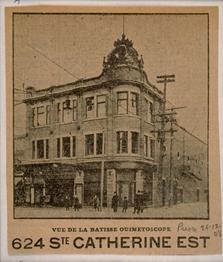
Building: Ouimetoscope
Country: Canada
Year built: 1906
Photograph of the Ouimetoscope as it existed in 1908. The civic number of the building has now been changed to 1204 Sainte-Catherine Est. The Ouimetoscope was the first Canadian theatre dedicated exclusively to showing movies. It was inaugurated on 1 January 1906 at the corner of Saint Catherine and Montcalm Streets. Originally a converted cabaret with 500 seats and a small screen, it was demolished to be replaced with a luxurious 1,200 seat movie palace that featured air conditioning. For eighteen years, the Ouimetoscope was the venue for French and American cinema supplemented with local production, accompanied by live musicians. History Encouraged by his 1904 success at showing moving pictures with a projector of his devising, Electrical engineer Léo-Ernest Ouimet invested his life savings of $ 75 into converting an ailing cabaret theatre in Montreal's downtown into the first theatre dedicated to showing moving pictures of Canada, the Ouimetoscope. Despite the small screen, the theatre was an instant success, keeping its 500 seats filled at every showing. One year later, he reinvested his profits to construct a 1,200 seat amphitheatre with plush seating and air conditioning, a rarity at the time, making it one of the first movie palaces . Despite the large investment and the luxurious venue, admission ranging from ten to thirty cents allowed even the working-class man and woman to attend (in separated seating sections). Showing local productions, including his own, news movies, French and translated American movies, the theatre would remain open for eighteen years until, in 1922, Ouimet's financial difficulties forced him to sell the Ouimetoscope, which closed two years later. Revival In 1967, the theatre Le Canadien that occupied the same location would again take the name Ouimetoscope and show repertory cinema until 1992 when it was abandoned. A plaque honoring Léo-Ernest Ouimet and his theatre is all that remains. References